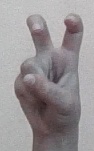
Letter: toot